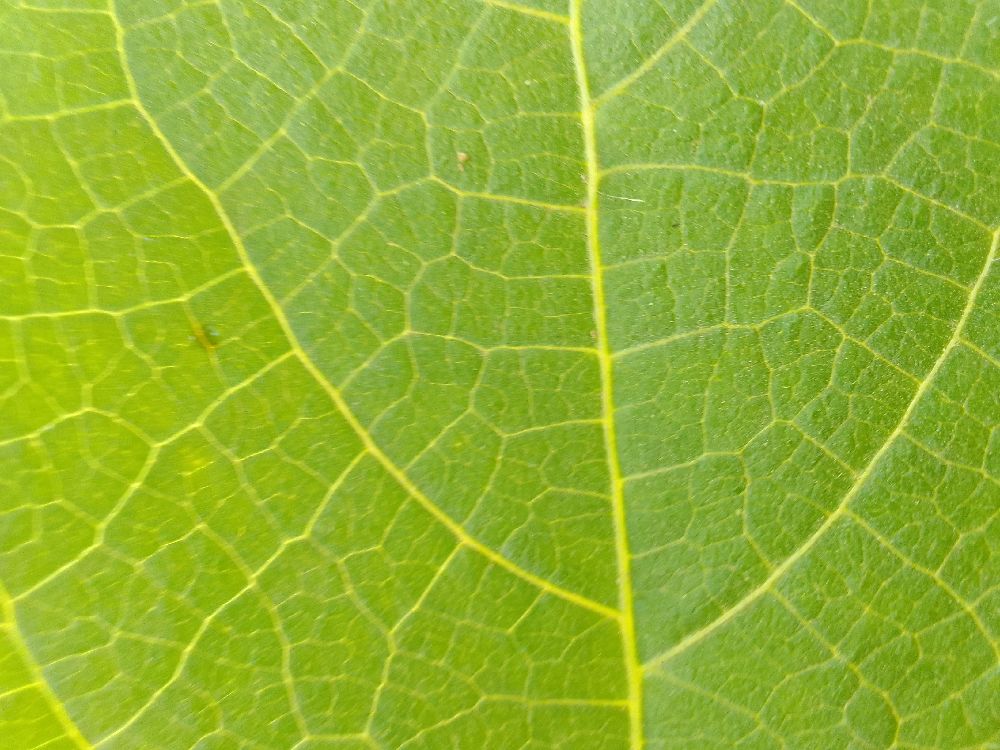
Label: healthy